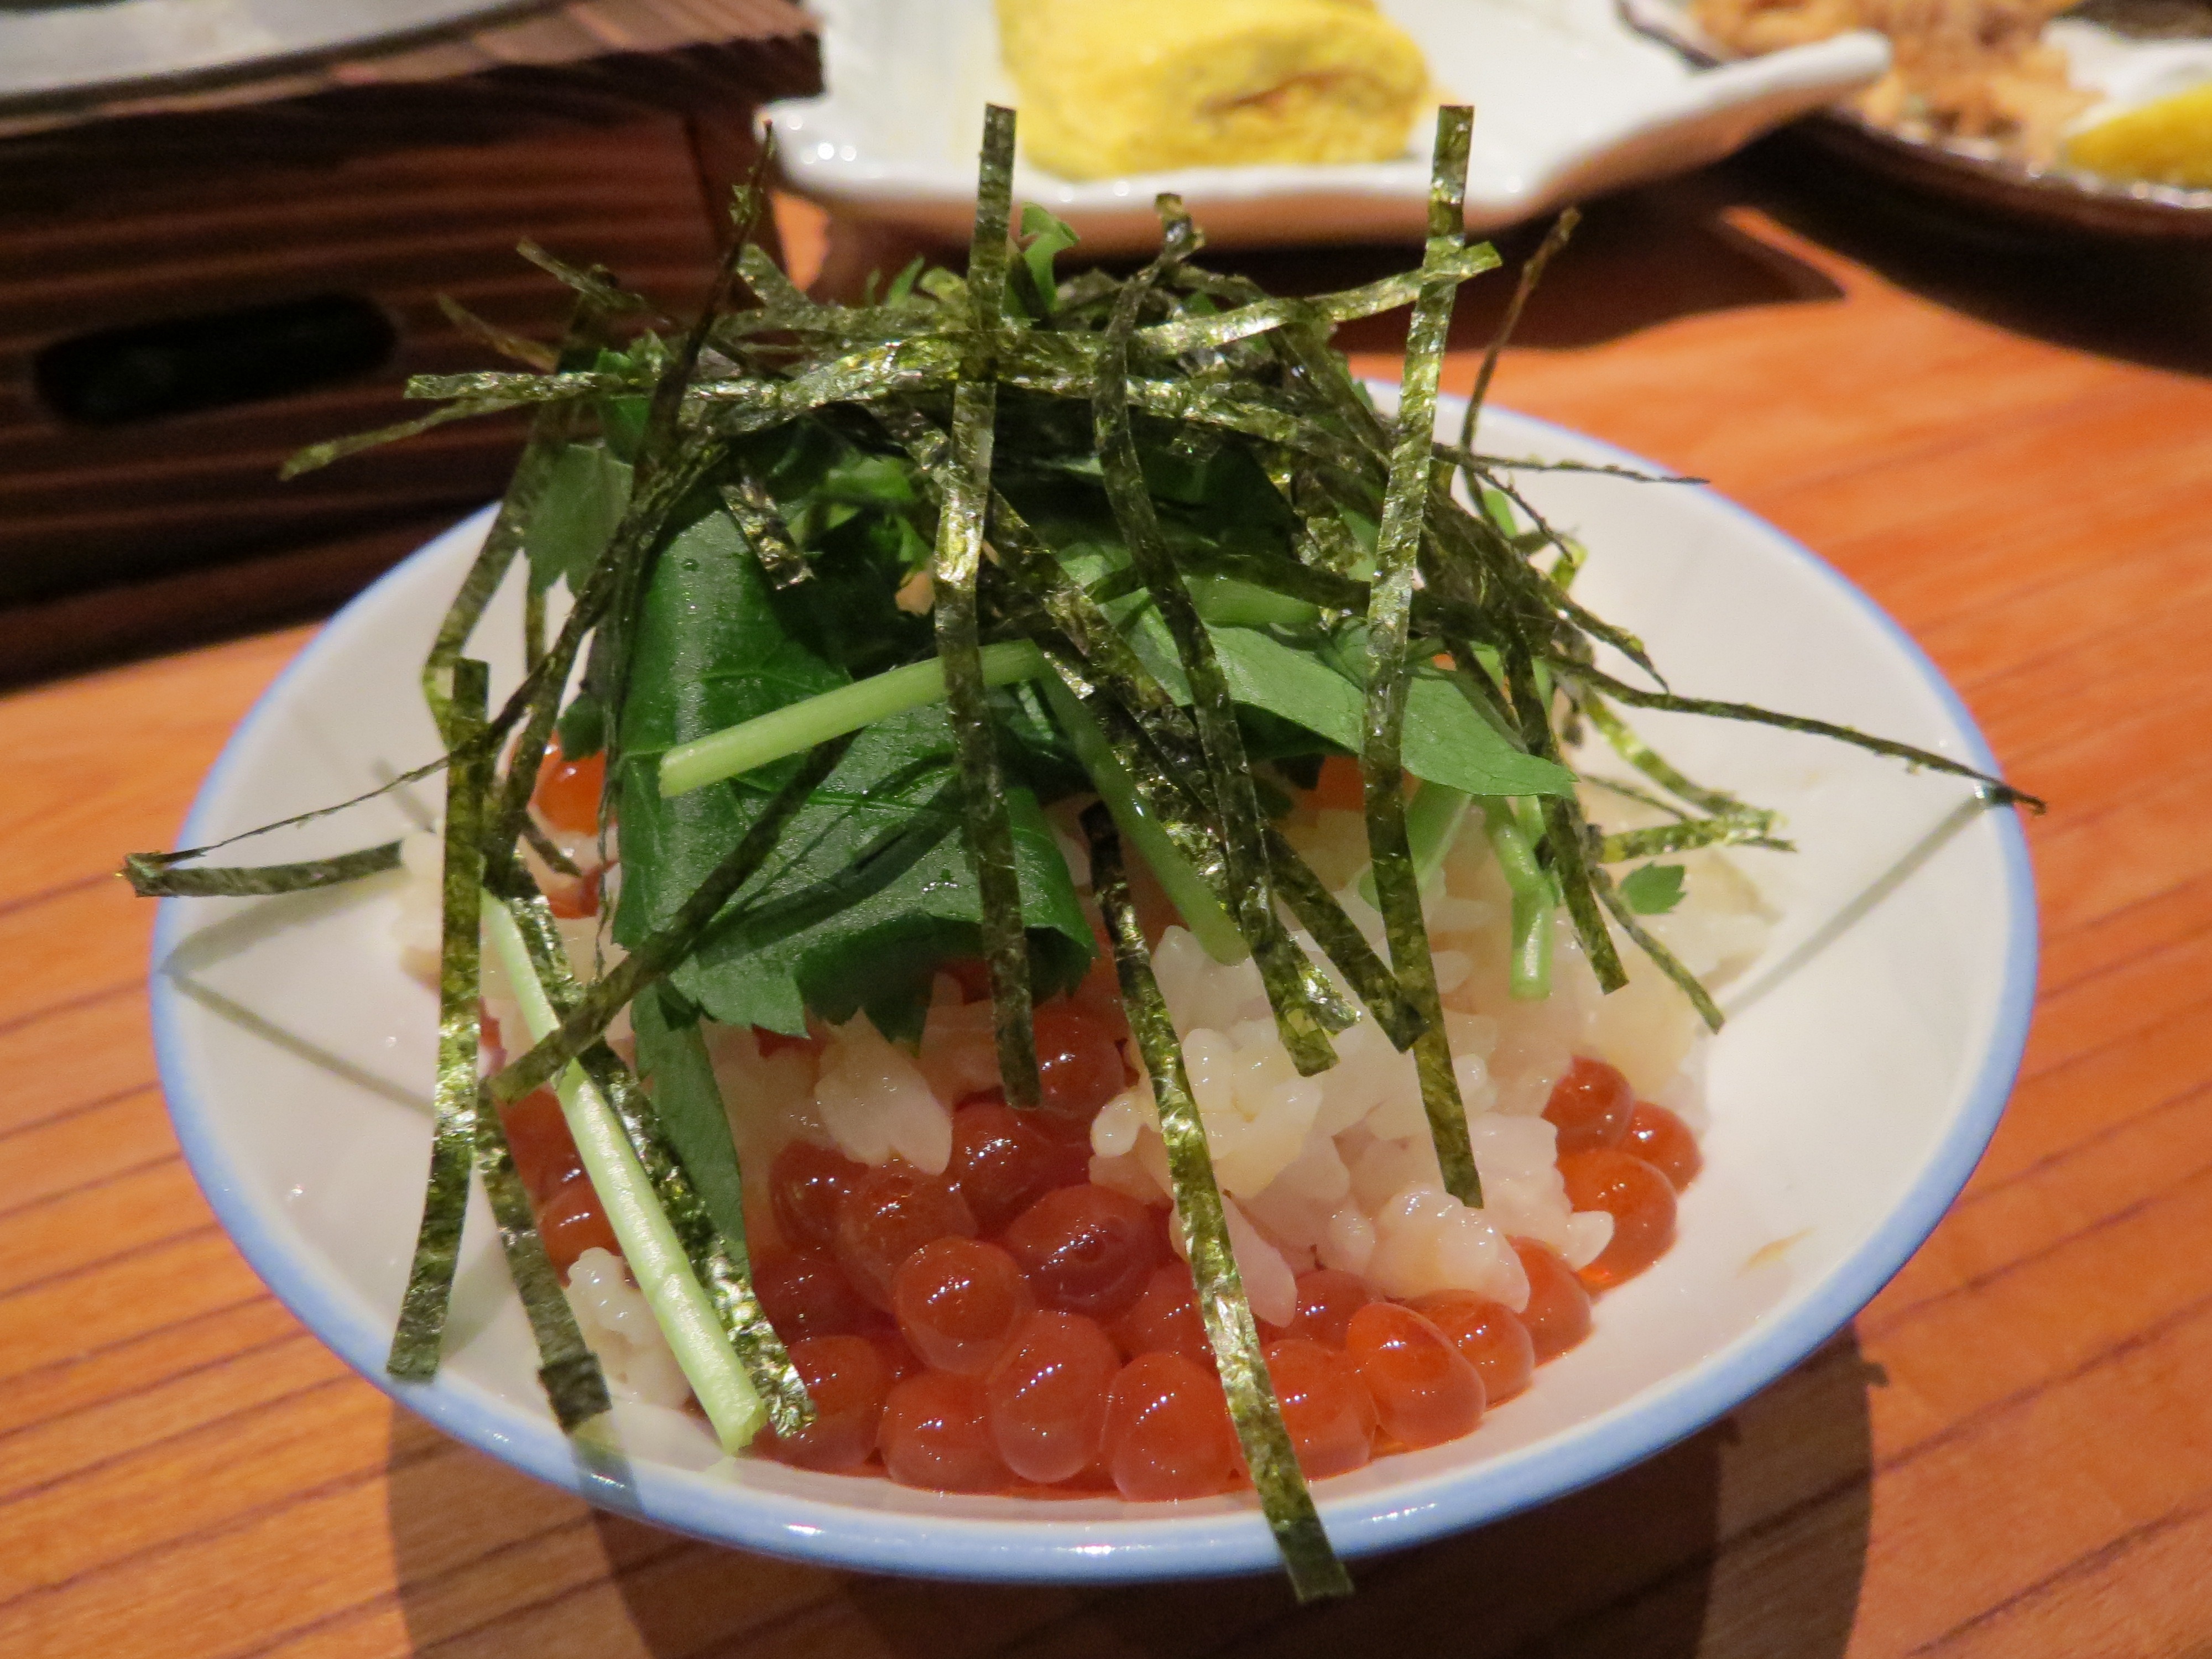
restaurant, dish, meal, food, salad, produce, plate, fresh, fish, lunch, cuisine, delicious, tray, asian food, nutrition, dinner, tasty, foods, entree, platter, vegetarian food, izakaya, ikura